Prenk Jakova

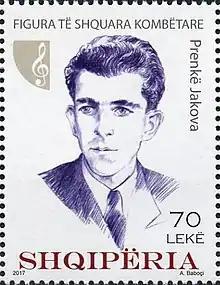
Jakova on a 2017 stamp of Albania

Prenk Jakova (27 June 191719 September 1969) was an Albanian composer, musician, and author of "Mrika" (1958), which is considered the first Albanian opera. A native of Shkodër, he studied under Martin Gjoka and Zef Kurti, and he was also an alumnus of the Accademia Nazionale di Santa Cecilia. A virtuoso clarinetist he worked as a music teacher for most of his life and distinguished himself as the mentor of the four most important composers of classical music from northern Albania: Çesk Zadeja, Tish Daija, Tonin Harapi, and Simon Gjoni. Jakova was the director of the music band and of the House of Culture of Shkodër. Besides "Mrika", Jakova also composed "Skënderbeu", another opera which premiered in 1968.